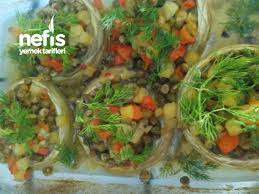
Yemek: enginar